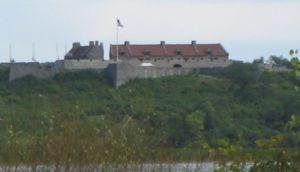
Le Fort Ticonderoga, appelé Fort Carillon de 1755 à 1759, est un important fort construit par les Français au XVIIIᵉ siècle à l'extrémité sud du lac Champlain en Nouvelle-France, dans l'État actuel de New York, aux États-Unis. Il a été bâti par Michel Chartier de Lotbinière, lieutenant et ingénieur ordinaire du roi, de 1755 à 1757. Le nom « Ticonderoga » provient de l'iroquois « tekontaró:ken », signifiant « à la jonction de deux cours d'eau ».
La campagne de Saratoga fut une série de batailles en 1777 lors de la guerre d'indépendance des États-Unis pour le contrôle de l'Hudson.